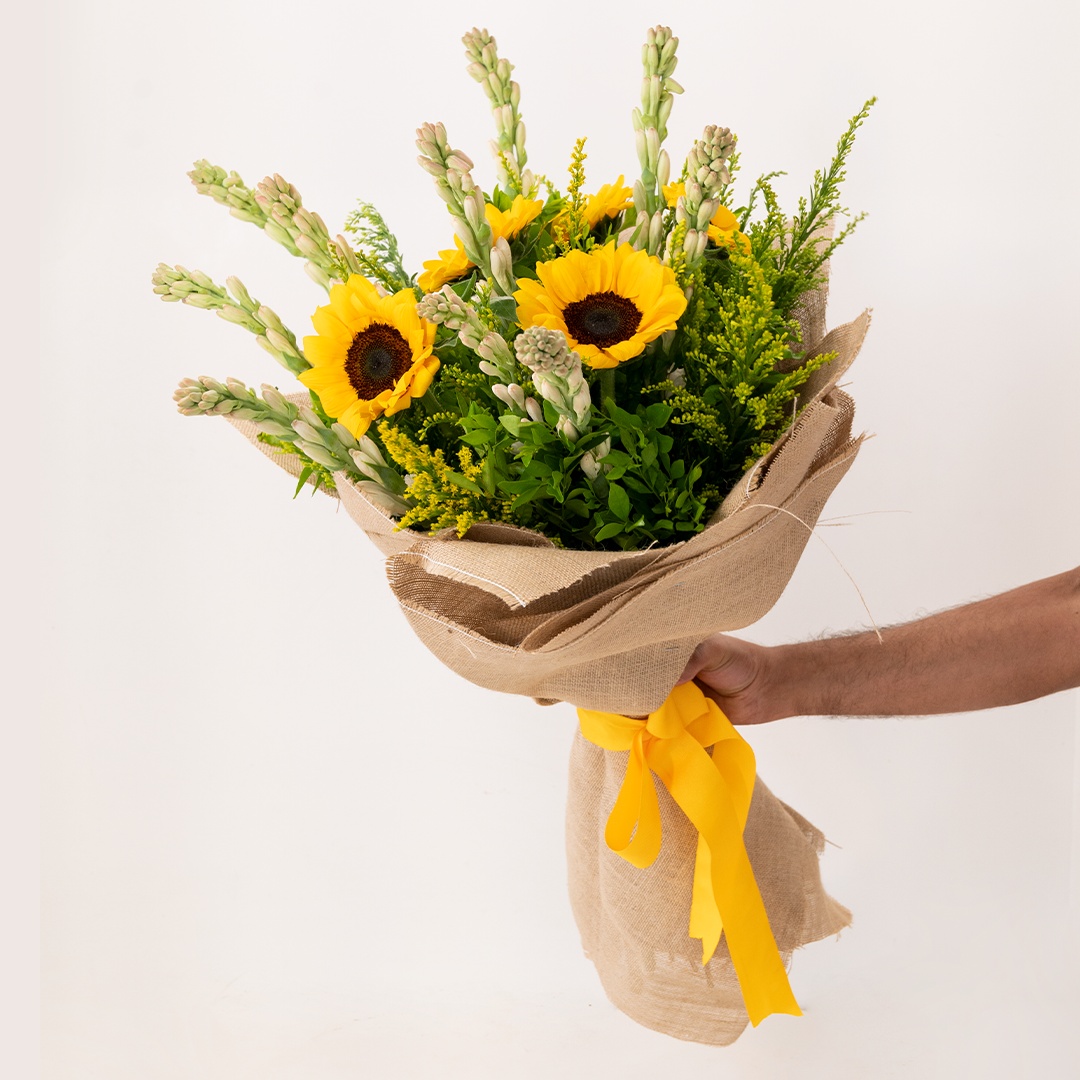
Hello Sunshine!
Unveil the ray of joy in the Hello Sunshine! flower, a burst of brightness that radiates positivity. With its vibrant hues and energetic vibe, the Hello Sunshine! flower exudes warmth and cheerfulness. Our Fresh Hello Sunshine! Collection captures the essence of sunny days, making them an ideal choice for expressing happiness and sending good vibes. Embrace the radiant spirit of Hello Sunshine! flowers and let their blooming splendor fill your moments with positivity. WHATƒ??S INCLUDED Sunflowers, Golden Rod, Tuberose Please Note: Every stem is unique so sometimes colours vary or we'll need to use a substitution to give you the best bouquet!
Brand: Farmerr
Category: Arts & Entertainment > Party & Celebration > Gift Giving > Fresh Cut Flowers > Sunflowers